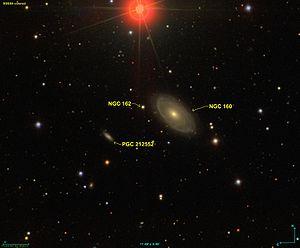
Image créée à l'aide du logiciel Aladin Sky Atlas du Centre de Données astronomiques de Strasbourg et des données de SDSS (Sloan Digital Sky Survey).
NGC 162 est une étoile située dans la constellation d'Andromède. Elle a été recensée par l'astronome prussien Heinrich d'Arrest en 1862.